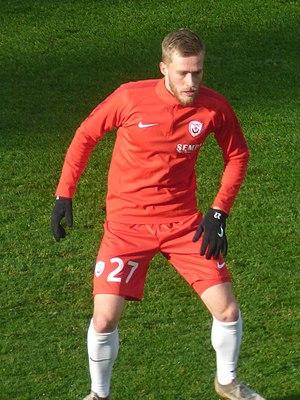
Alexis Busin avant le match RC Lens / AS Nancy-Lorraine, comptant pour la vingt-et-unième journée du championnat de France de football de Ligue 2 2018-2019, le 19 janvier 2019, au Stade Bollaert-Delelis de Lens.
Alexis Busin, né le 7 septembre 1995 à Saint-Martin-Boulogne, est un footballeur français. Il évolue au poste de milieu offensif à l'US Avranches.